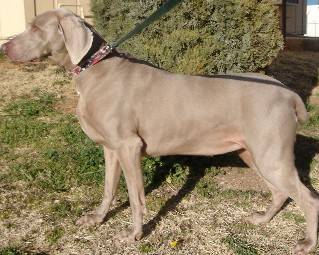
Label: dog